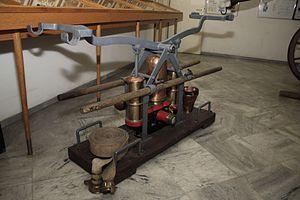
La pompe à bras de pompier est un cas particulier de pompe à bras qui a été utilisées dans la lutte contre l'incendie. Apparues au début du XVIIᵉ siècle, ces pompes à incendie sont basées sur la pompe aspirante et refoulante mise au point par Ctésibios d'Alexandrie au IIIe siècle avant Jésus-Christ.